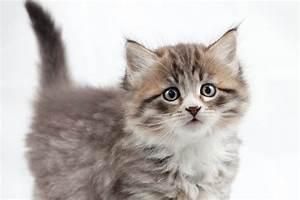
cat